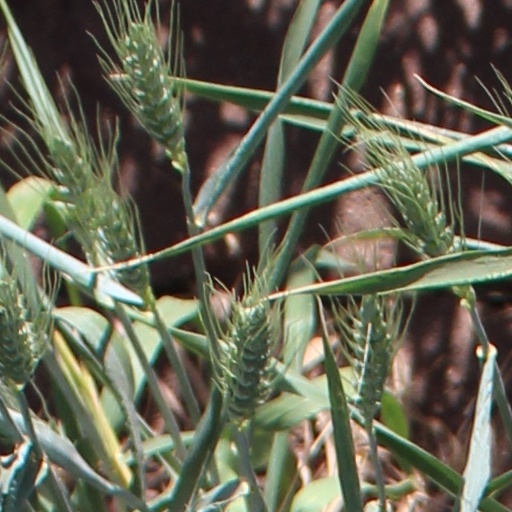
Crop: wheat